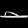
Label: Sandal